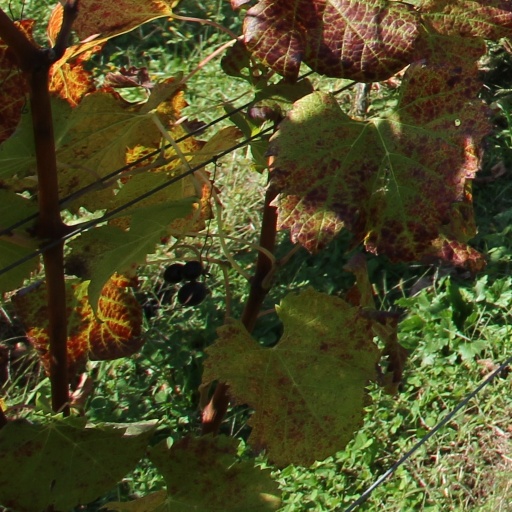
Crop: grape